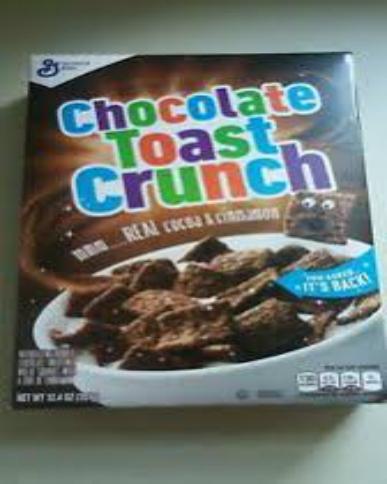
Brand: Chocolate Toast Crunch
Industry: Food